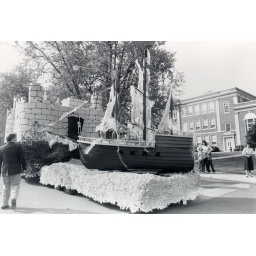
This ship and castle float is seen in front of Alexander Hall (University School), undated.